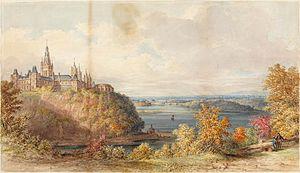
Les édifices du Parlement, Ottawa (Ontario), vers 1866. Aquarelle sur papier tissé.
La colline du Parlement est le lieu où est construit le Parlement du Canada, à Ottawa. La colline du parlement ainsi que l'enceinte parlementaire sont sous la juridiction du Service de Protection Parlementaire.